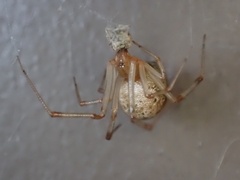
Species: Parasteatoda_tepidariorum